Horseshoe Bay, Bermuda

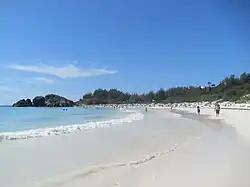
The bay

Horseshoe Bay is a well-known beach in Bermuda. As a tourist spot, it lies on the main island's south (Atlantic Ocean) coast, in the parish of Southampton. It is one of two beaches of the same name in Bermuda, with the other located at Tucker's Island: since the 1940s part of a peninsula that housed the former US Naval Operating Base, and is now called "Morgan's Point".